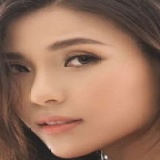
diễn viên Thúy Diễm